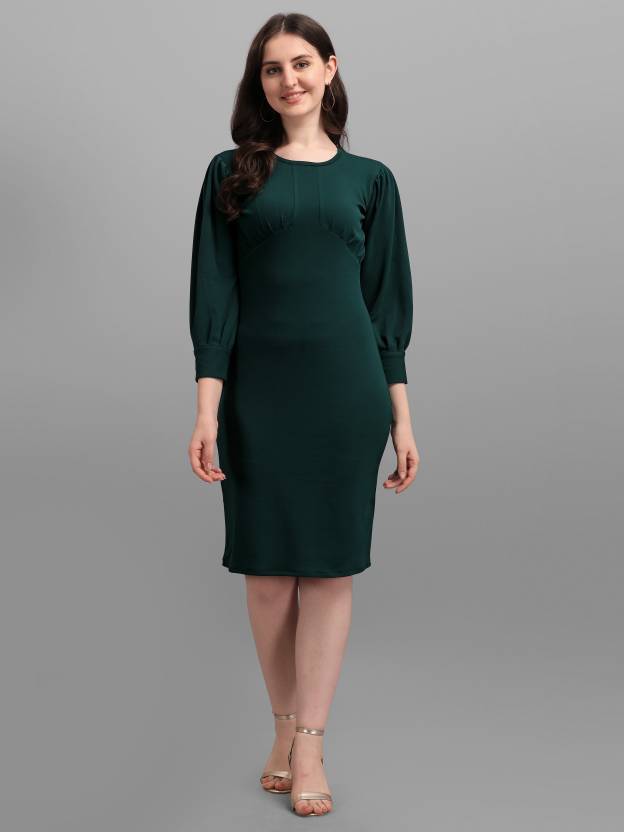
Product: Women Bodycon Green Dress
Price: ₹336
Colors: Green